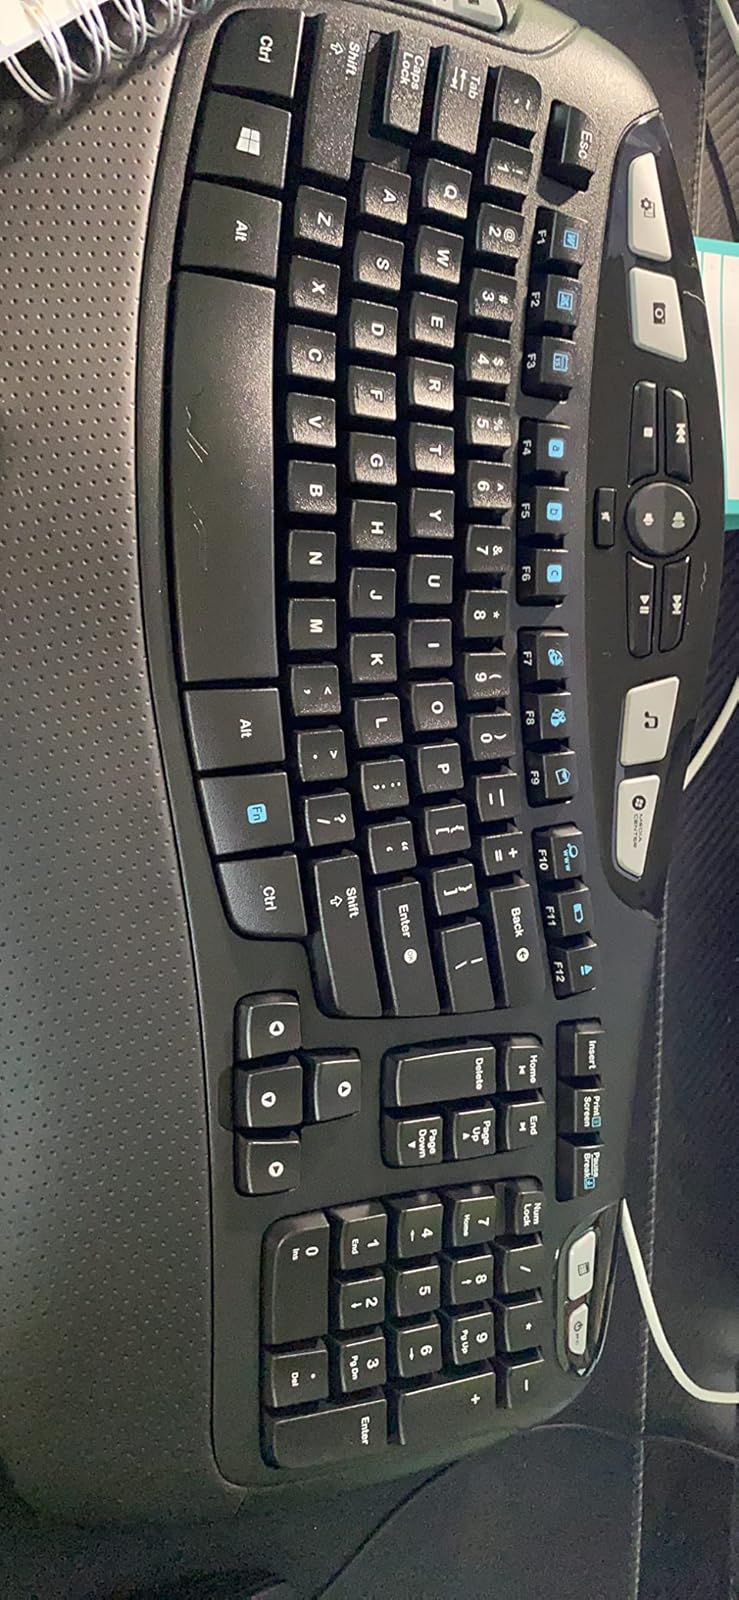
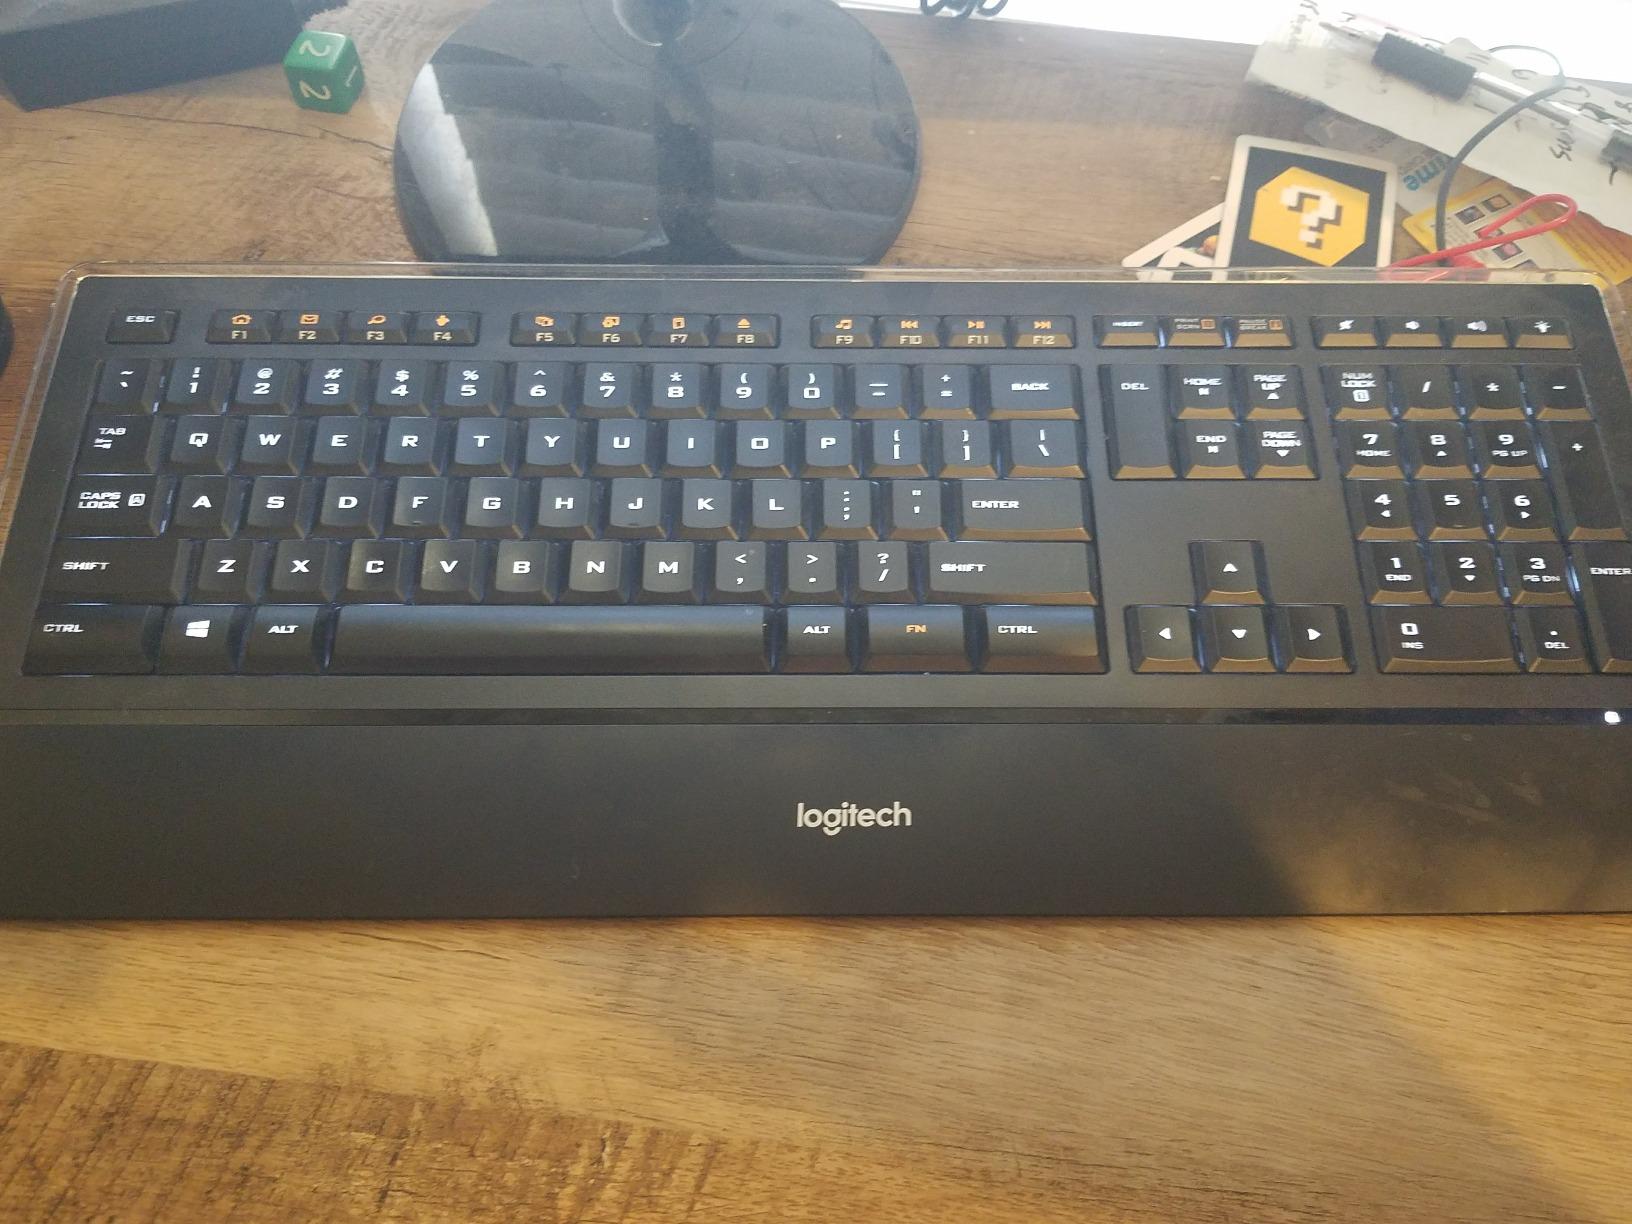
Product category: keyboard
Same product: no